Operation Atlantic Resolve

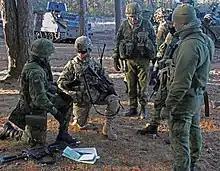
U.S. soldier guides Lithuanian Land Forces soldiers during joint military exercises in Rukla, Lithuania, October 2014

In January 2017, there were 3,500 troops from the 3rd Armored Brigade Combat Team, 4th Infantry Division, 87 tanks and 144 Bradley fighting vehicles there. They initially gathered in Poland, before spreading out across seven countries from Estonia to Bulgaria. The brigade is headquartered in Germany. An armored brigade will constantly rotate deployment every nine months. The equipment will be permanently based in Żagań in western Poland alongside a Polish armored division seemingly 34th Armoured Cavalry Brigade, 11th Armoured Cavalry Division. This unit has been replaced by 2nd Brigade Combat Team, 1st Infantry Division in September 2017.